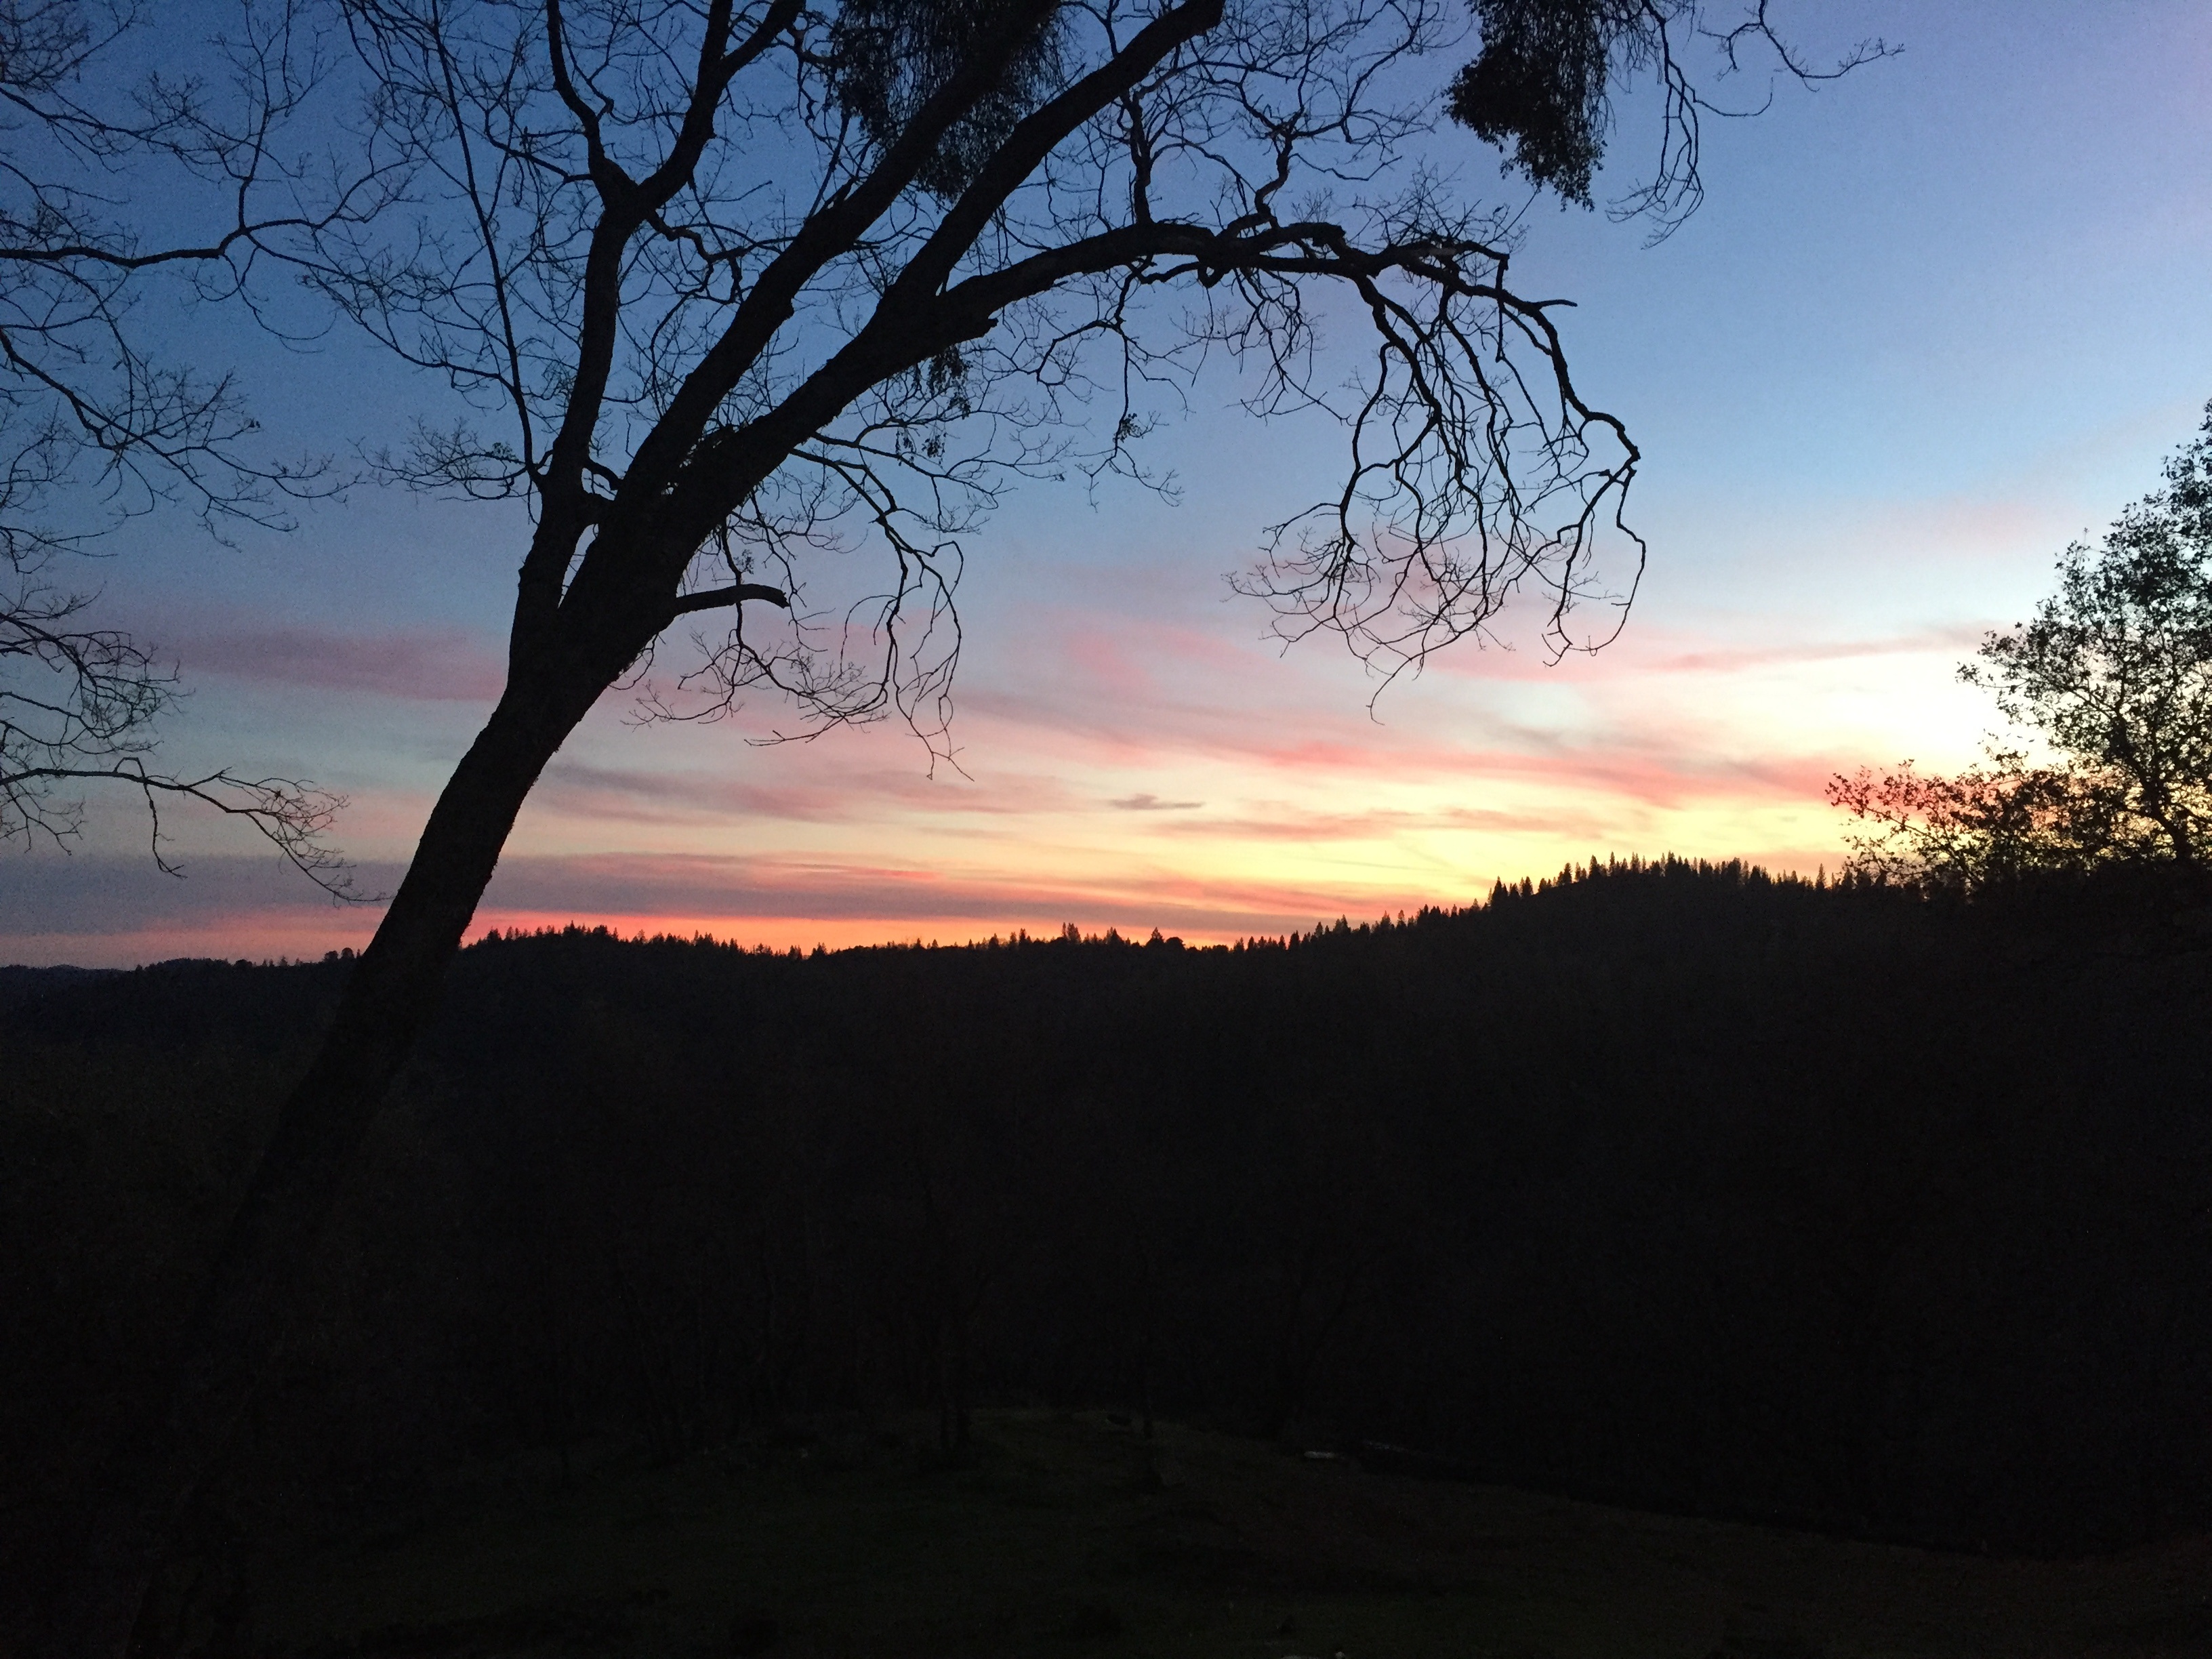
tree, cloud, plant, sky, sun, sunrise, sunset, sunlight, morning, dawn, dusk, evening, afterglow, atmospheric phenomenon, woody plant